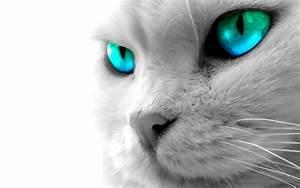
cat